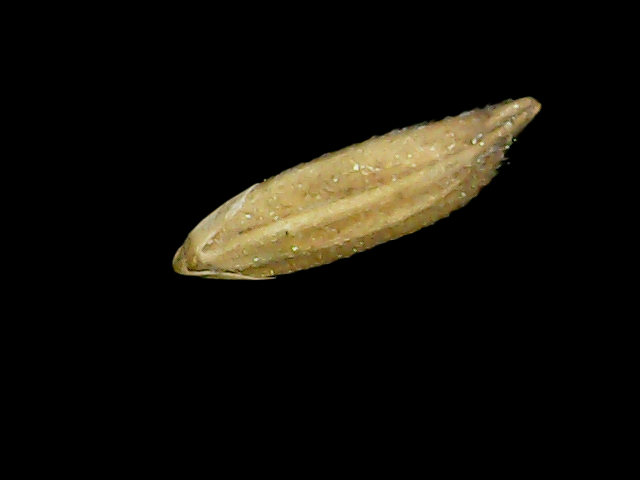
Rice variety: Binadhan12